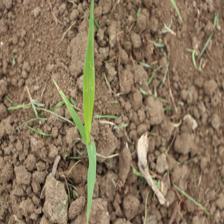
Label: Sorghum